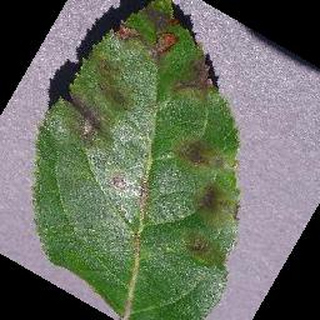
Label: apple_apple_scab